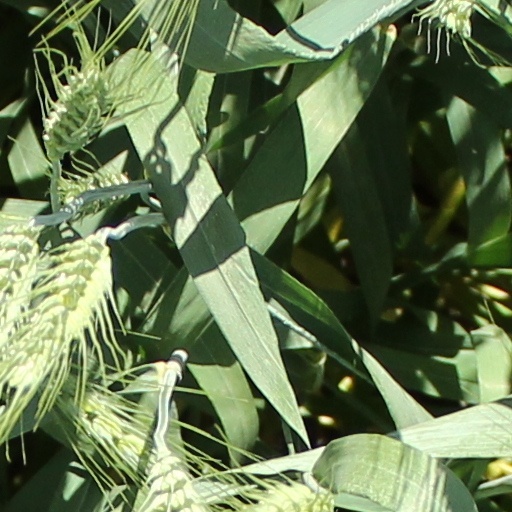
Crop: wheat